Dan Gilbert

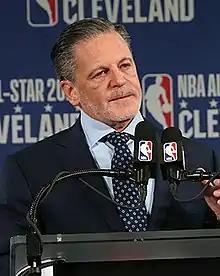
Gilbert in 2019

Daniel Gilbert (born January 17, 1962) is an American billionaire, businessman, and philanthropist. He is the co-founder and majority owner of Rocket Mortgage and founder of Rock Ventures. Gilbert owns several sports franchises, including the National Basketball Association's Cleveland Cavaliers, the American Hockey League's Cleveland Monsters, and the NBA G League's Cleveland Charge. He operates the Rocket Arena in Cleveland, Ohio, home to the Cavaliers and Monsters. As of May 2025, "Forbes" estimated his net worth at US$22.5 billion, making him the 88th richest person in the world. and according to "Bloomberg Billionaires Index", with an estimated net worth of US$27.4 billion, he is the 71st richest individual in the world.